Simon Bainbridge

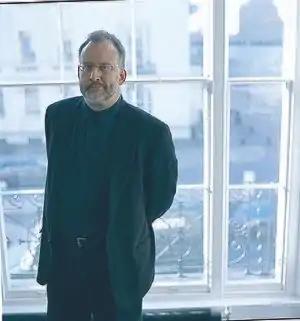
British composer Simon Bainbridge in 2007

Simon Bainbridge (30 August 1952 – 2 April 2021) was a British composer. He was also a professor and head of composition at the Royal Academy of Music, London, and visiting professor at the University of Louisville, Kentucky, in the United States.